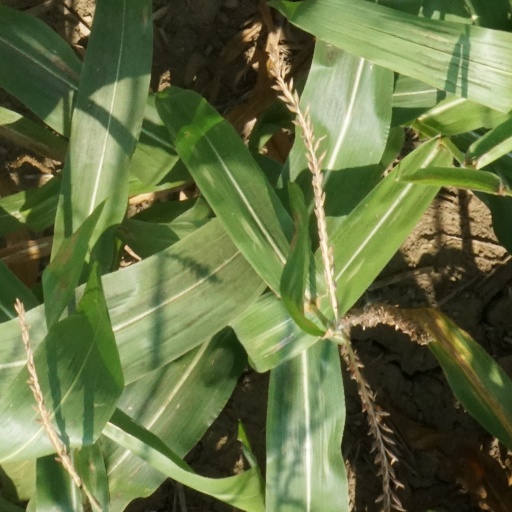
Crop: maize; corn